Septentrional–Oriente fault zone

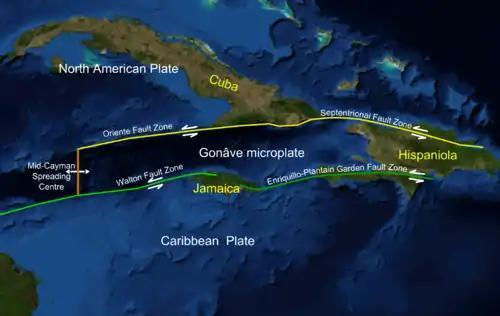
The Gonâve microplate, showing location of the main fault zones

The Septentrional–Orient fault zone (SOFZ) is a system of active coaxial left lateral-moving strike slip faults that runs along the northern side of the island of Hispaniola where Haiti and the Dominican Republic are located and continues along the south of Cuba along the northern margin of the Cayman Trough. The SOFZ shares approximately half of the relative motion between the North American and Caribbean tectonic plates with the Enriquillo-Plantain Garden fault zone and Walton fault zone which run along the southern side of Hispaniola and aong the southern margin of the Cayman Trough. Both fault zones terminate at the Mid-Cayman Rise to the west. Some researchers believe that the Enriquillo-Plantain Garden fault zone and the SOFZ bound a microplate, dubbed the Gonâve microplate, a area of the northern Caribbean plate that is in the process of shearing off the Caribbean plate and accreting to the North America plate.